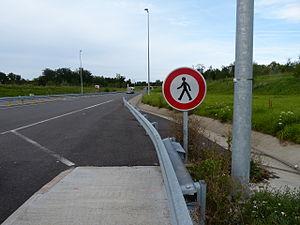
Panneau B9a sur l'A406, France.
Le panneau de signalisation routière français circulaire à fond blanc, bordé d’une couronne rouge, portant en son centre un pictogramme noir représentant un piéton signale une interdiction d’accès aux piétons d’une rue ou d’un espace ouvert à la circulation publique. Ce panneau est codifié B9a.